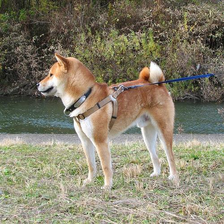
Species: dog
Breed: shiba inu